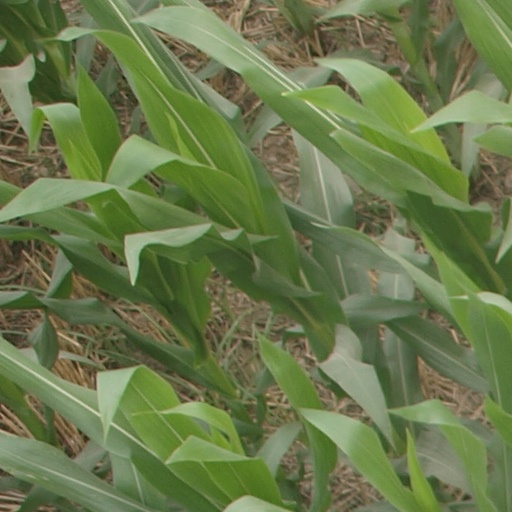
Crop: maize; corn